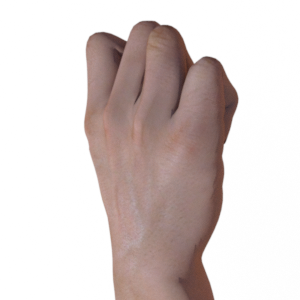
Label: rock